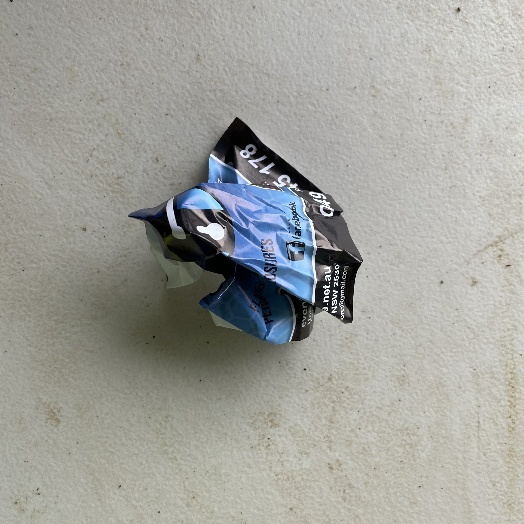
Label: Paper